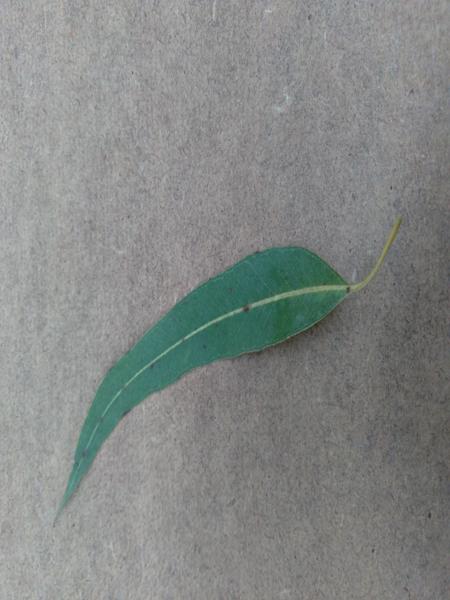
Plant: Eucalyptus